Phil Goatcher

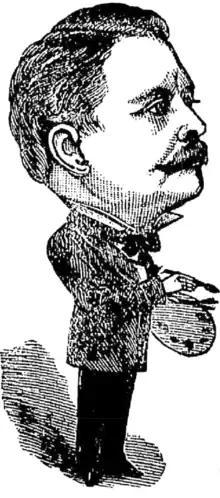
Phil W. Goatcher, scenic artist

Goatcher was born in London, a son of Phil Goatcher (died 22 December 1897), who may have been a scenic painter.